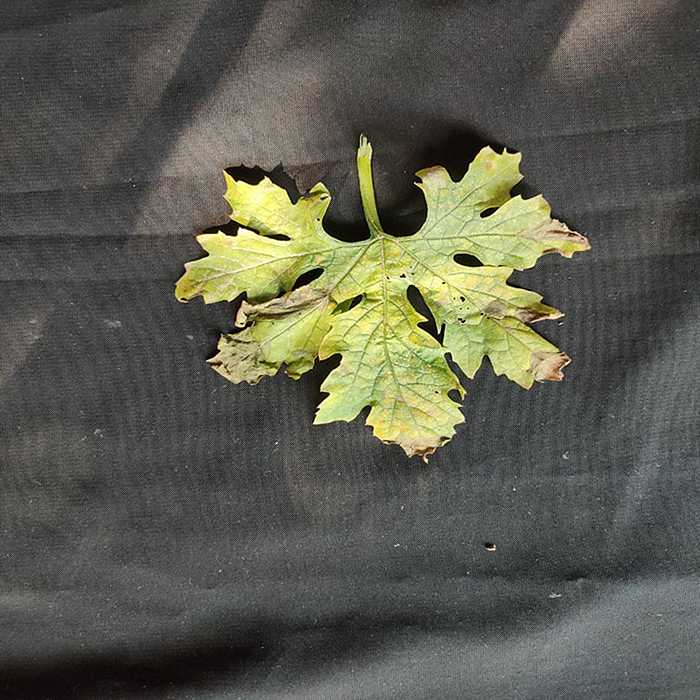
Plant: Bitter Gourd
Label: Mosaic virus